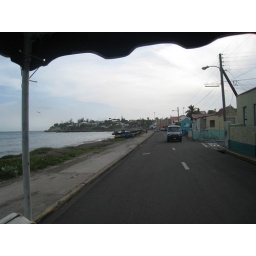
on the water front road in Basseterre